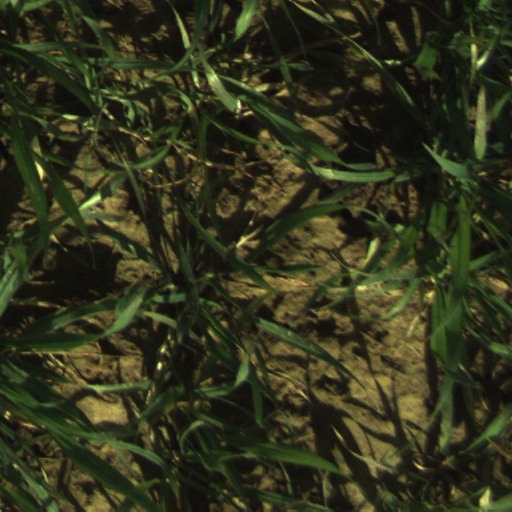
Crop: wheat